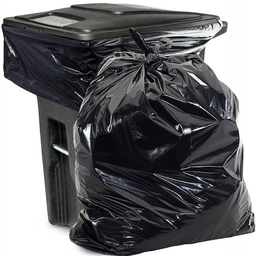
Label: plastic